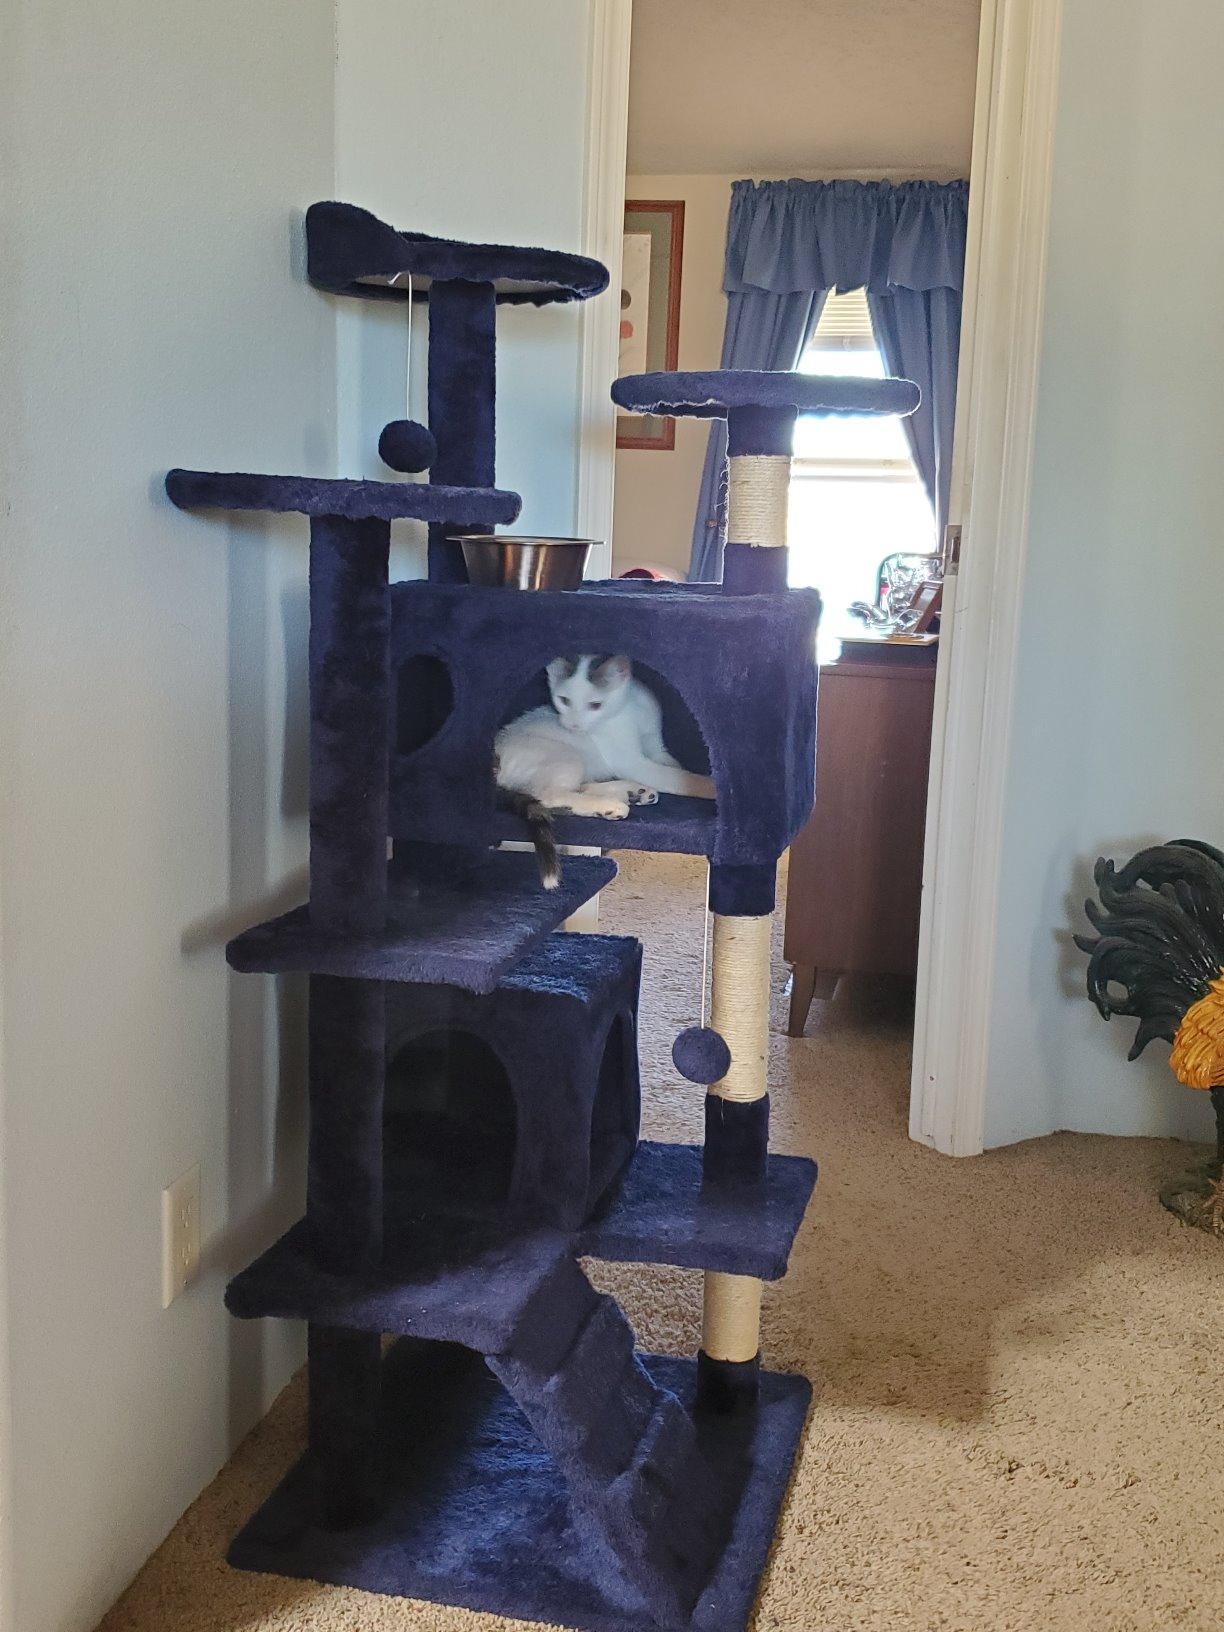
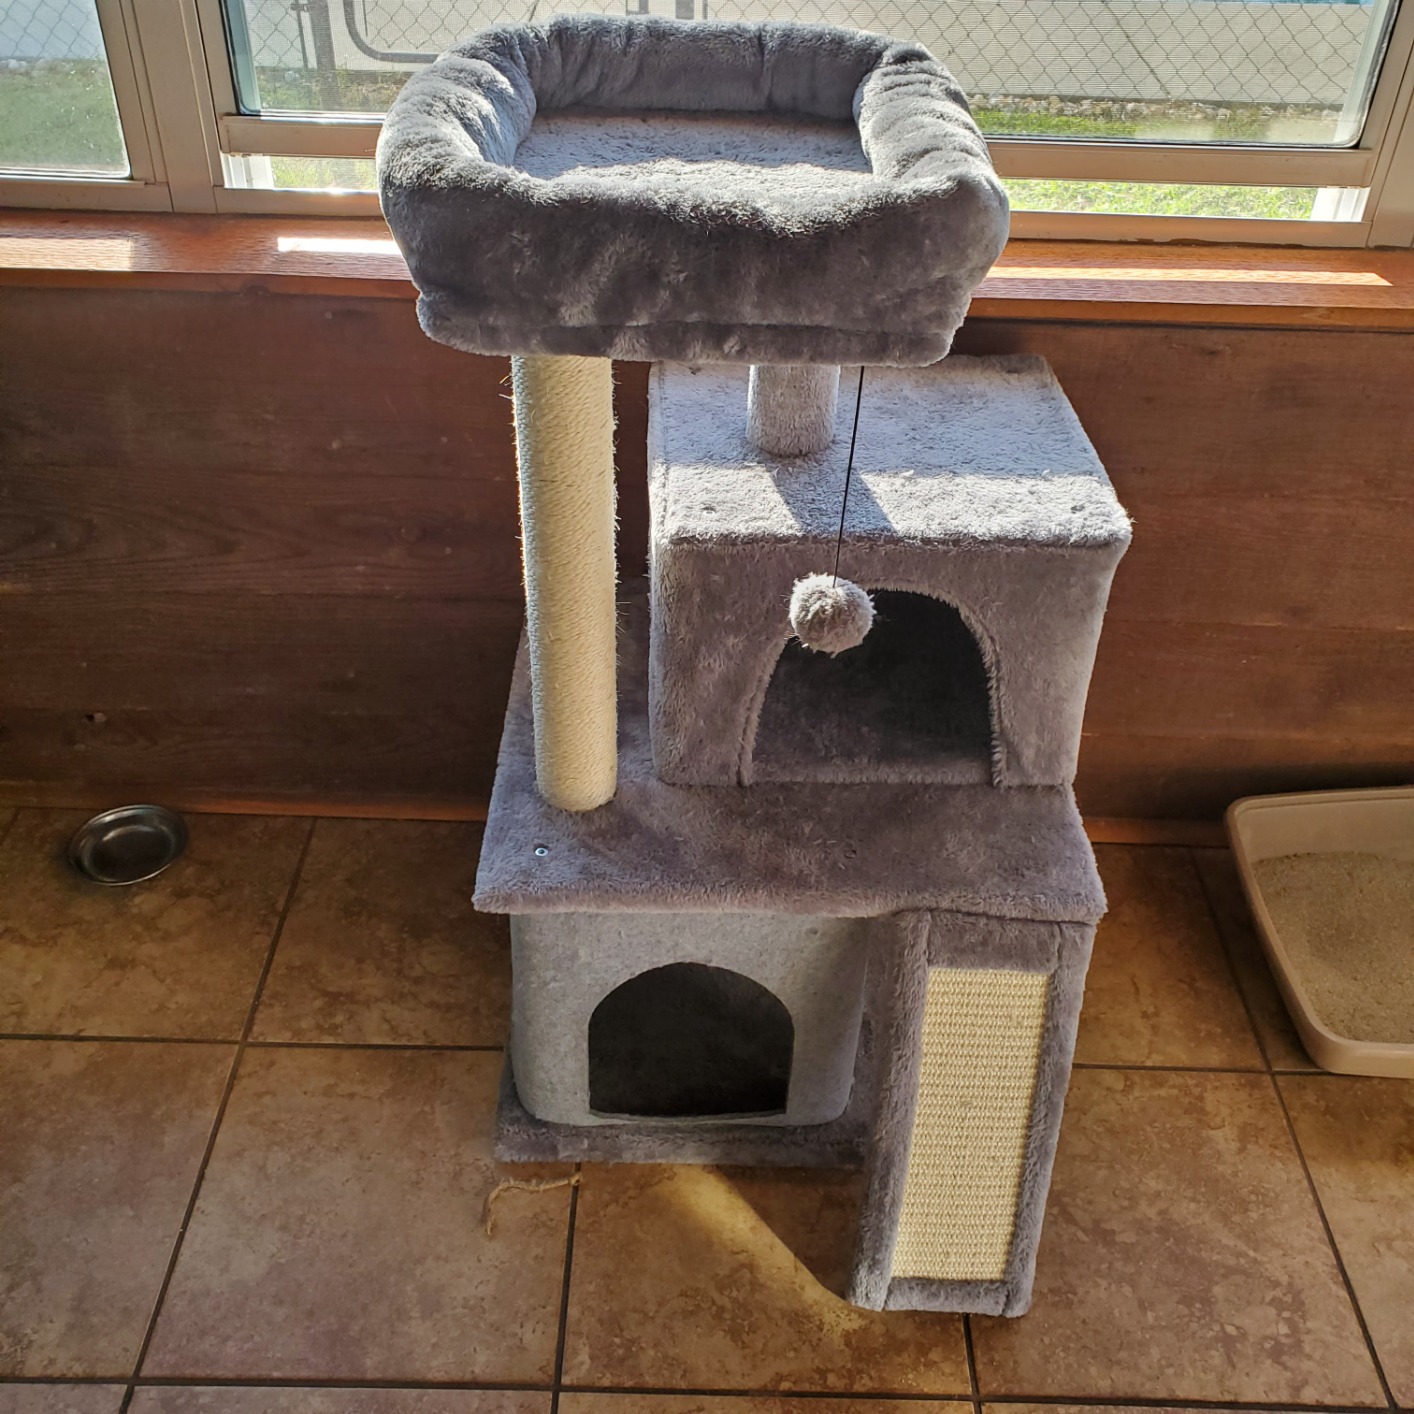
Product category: items_cat tree
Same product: no